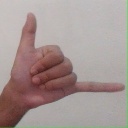
अक्षर: द